Trauma and first responders

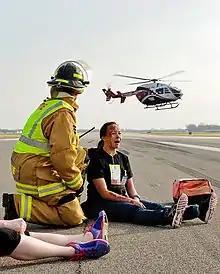
A firefighter treats a woman during a mass-casualty incident training exercise in 2014. The woman is a crisis actor part of the training exercise, playing an aircraft crash survivor.

Trauma in first responders refers to the psychological trauma experienced by first responders, such as police officers, firefighters, and paramedics, often as a result of events experienced in their line of work. The nature of a first responder's occupation continuously puts them in harm's way and regularly exposes them to traumatic situations, such as people who have been harmed, injured, or killed.